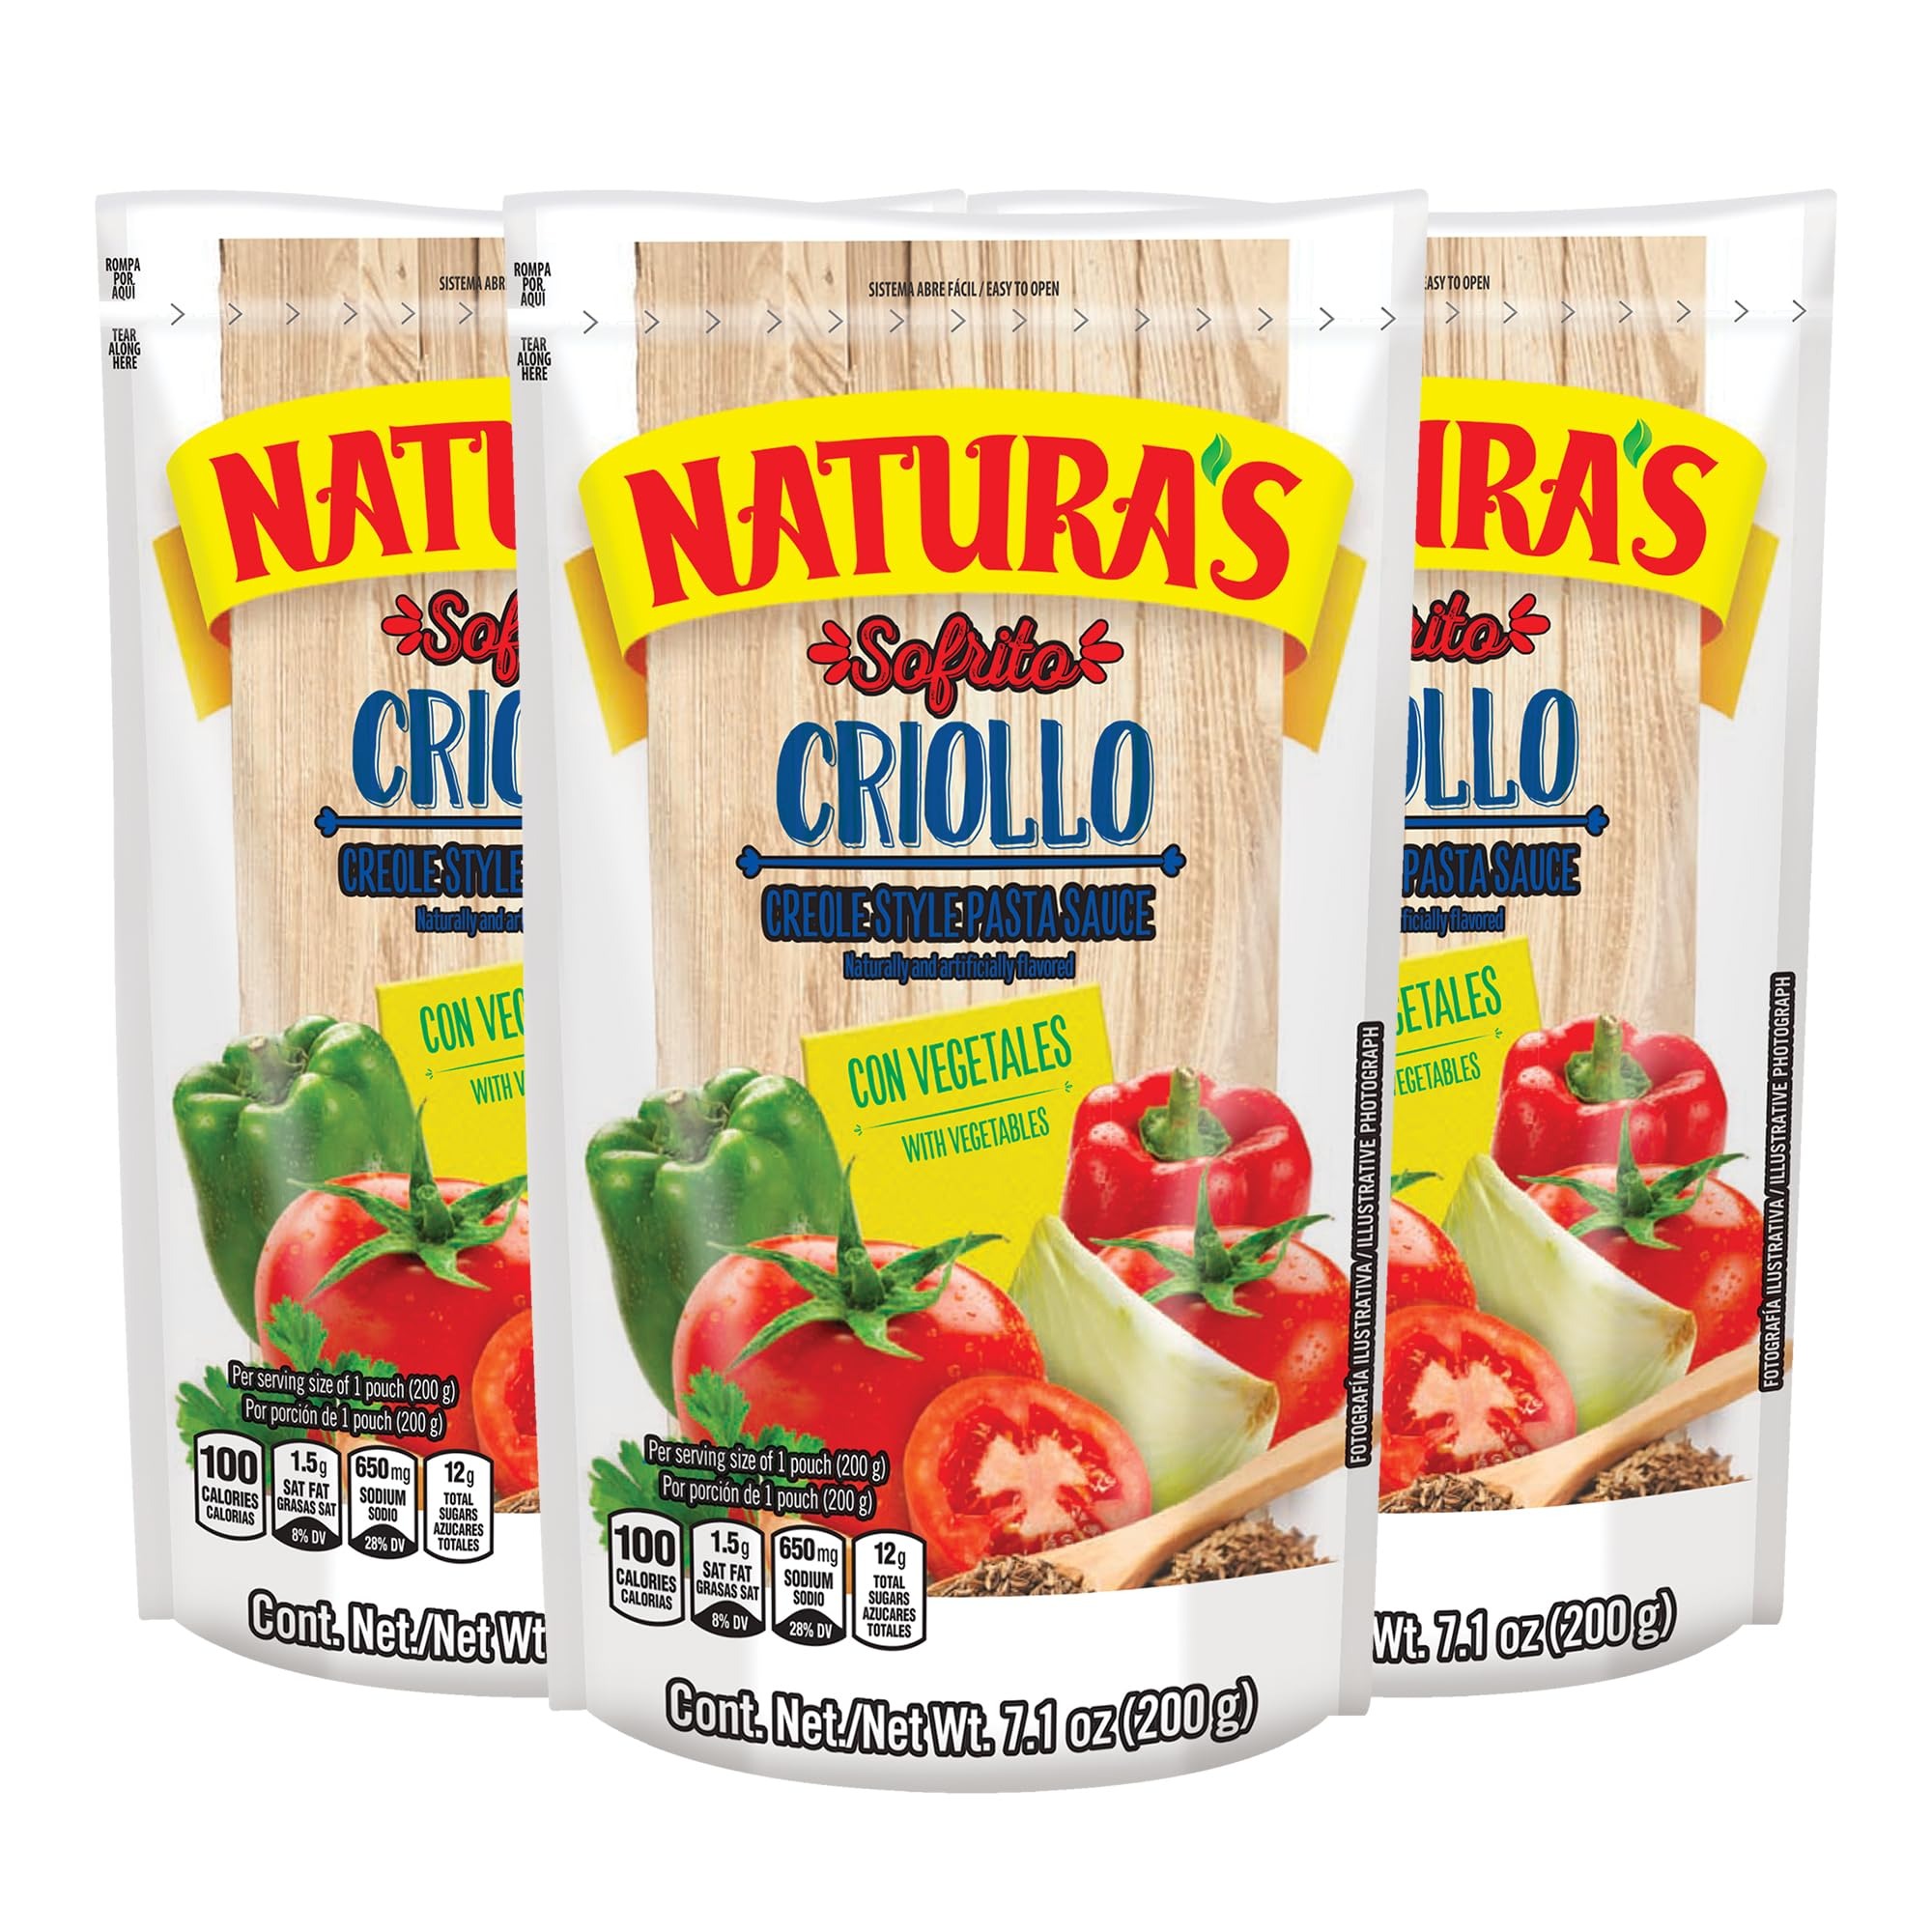
Item Name: Natura's Sofrito Criollo Sauce, 7.1oz. Pouch (Pack of 3)
Bullet Point 1: UNIQUE FLAVOR PROFILE: Natura's Creole vegetable pasta sauce has a distinct flavor profile reminiscent of Central American condiments with chili, onion, and cumin
Bullet Point 2: NO PRESERVATIVES AND ARTIFICIAL COLORS: Natura's Sofrito Criollo sauce is made from natural and real tomatoes, free from preservatives or artificial colors
Bullet Point 3: VERSATILE INGREDIENT: Traditional tomato sauces are a staple in every pasta dish but can be used to enhance the taste of your chicken, beef, and pork recipes
Bullet Point 4: READY TO USE: Natura’s Sofrito Sauce is a ready-to-use, traditional pasta sauce ingredient built on a base of carefully selected and cooked tomatoes
Bullet Point 5: WHOLESOME INGREDIENTS: Made from only premium-quality tomatoes and vegetables, water, salt, spices, and olive oil. It naturally contains fiber and has zero cholesterol.
Value: 21.3
Unit: Ounce

Price: 10.9